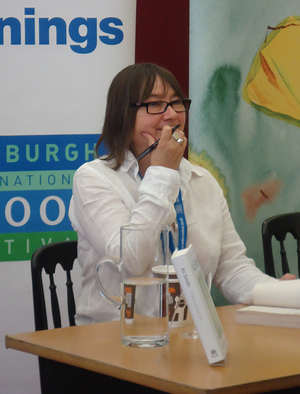
Ali Smith, née le 24 août 1962 à Inverness, est une écrivaine écossaise.